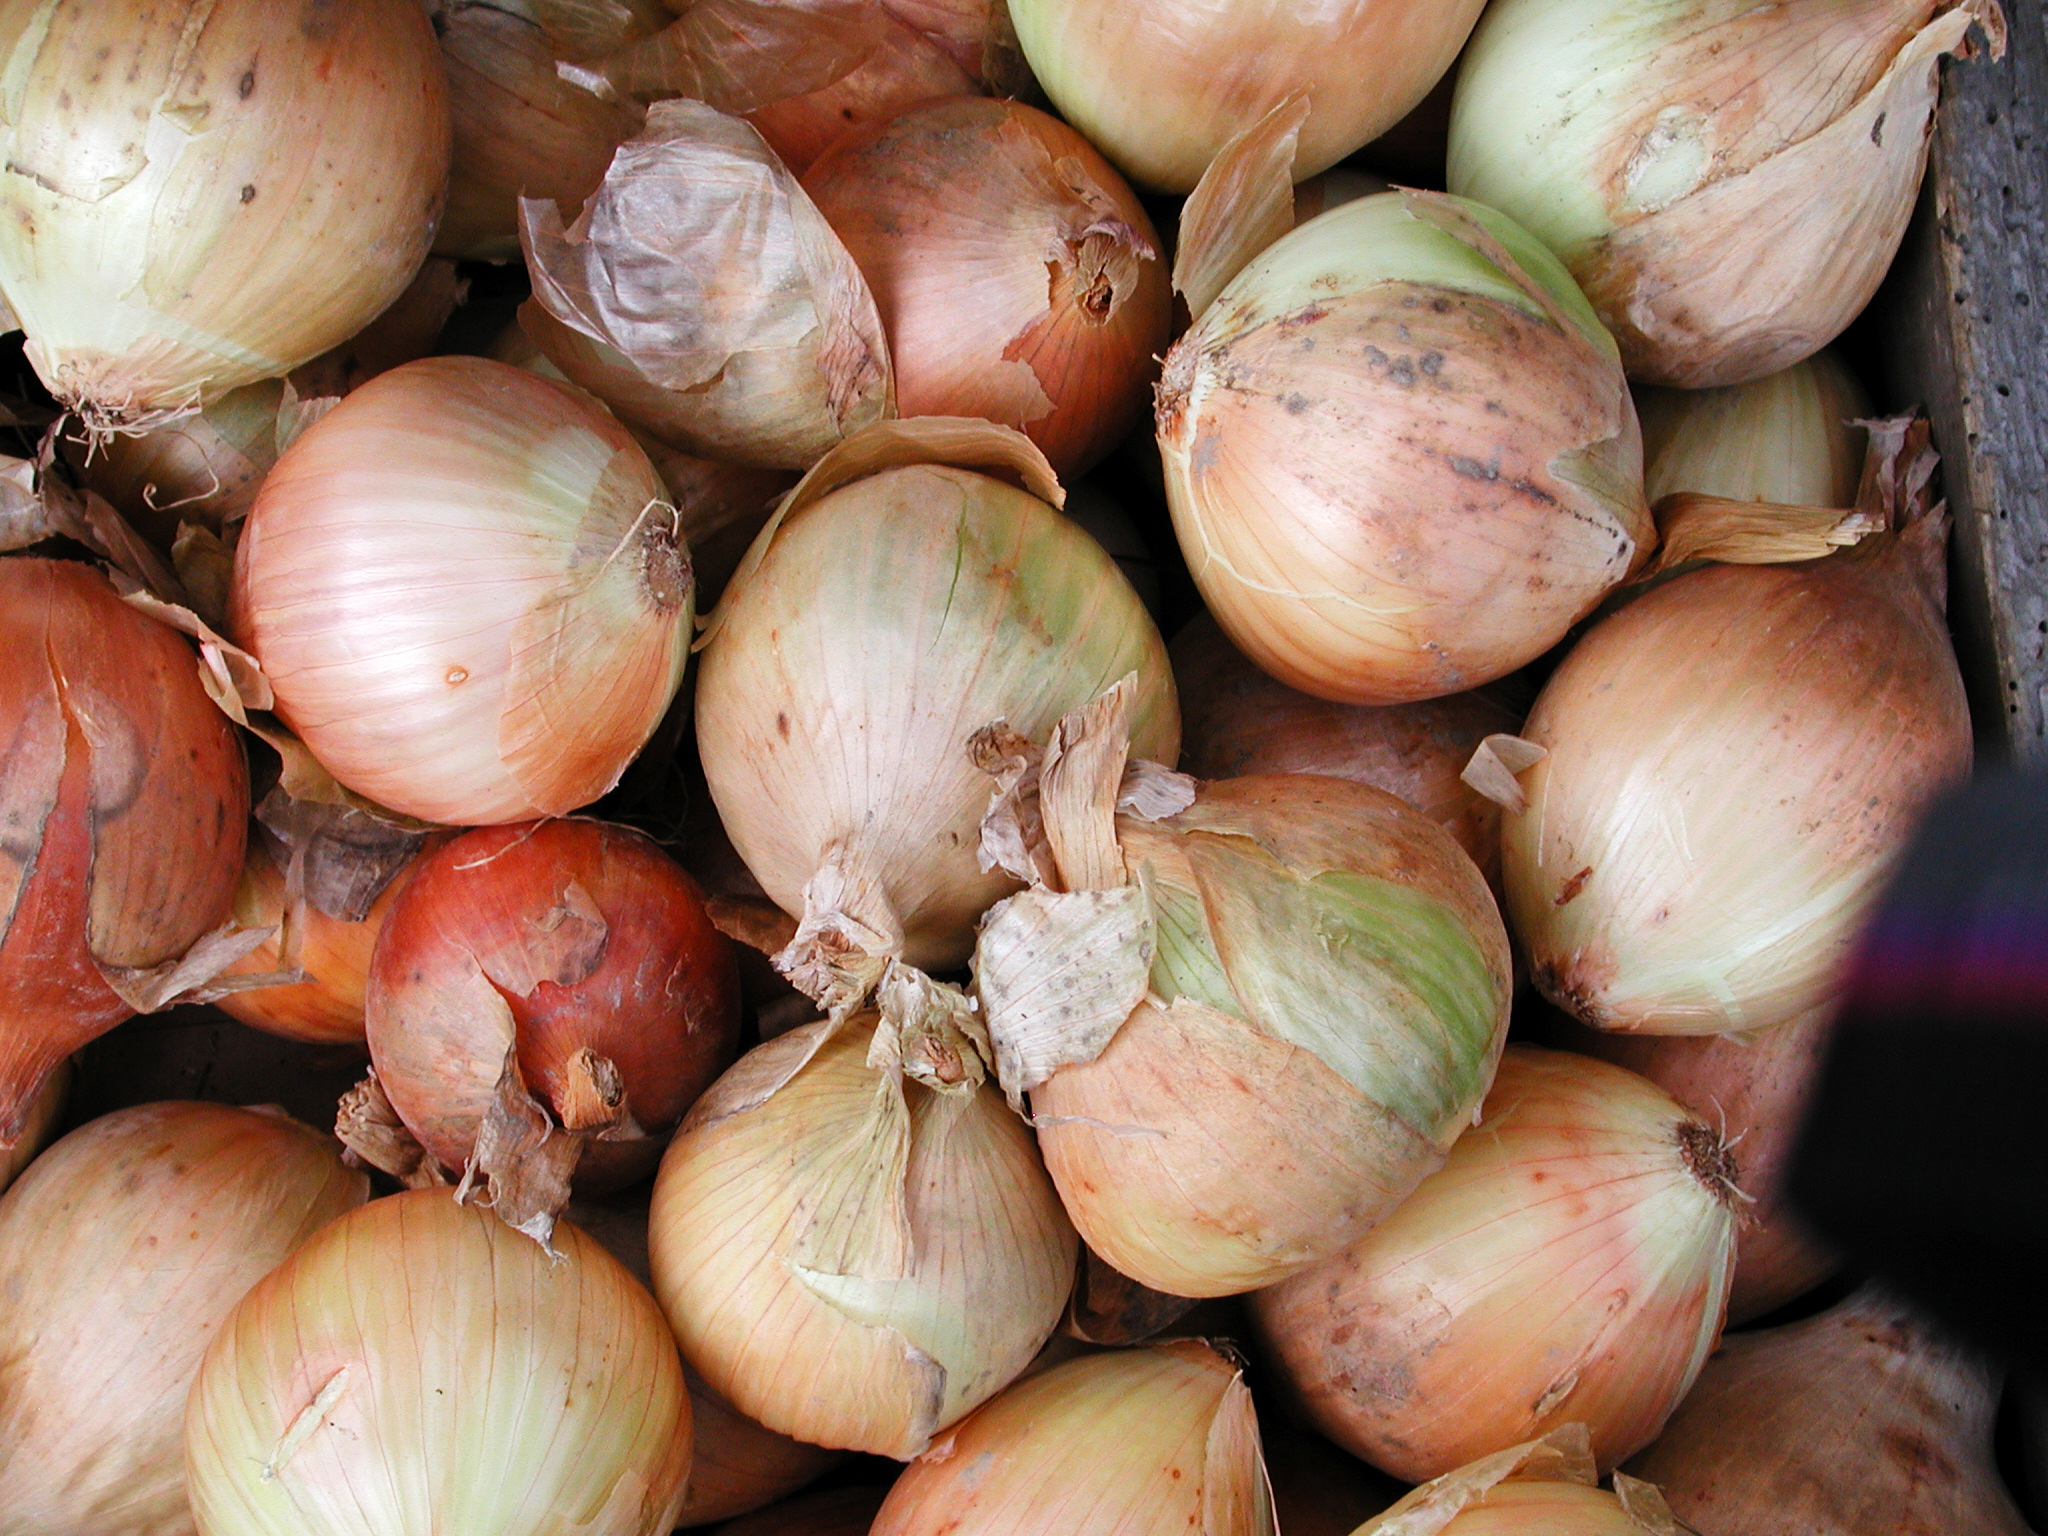
natural foods, yellow onion, shallot, local food, vegetable, food, onion, plant, produce, ingredient, Pearl onion, allium